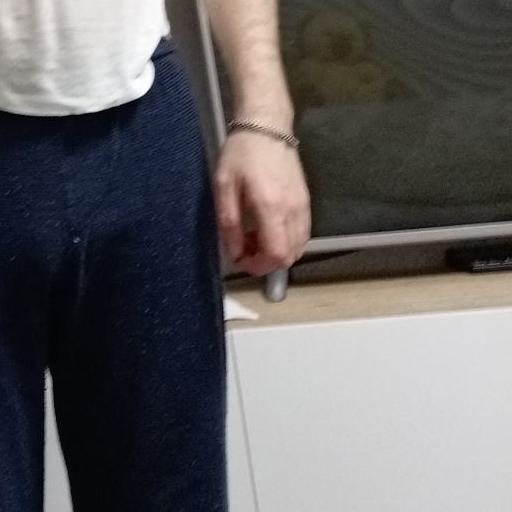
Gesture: no_gesture